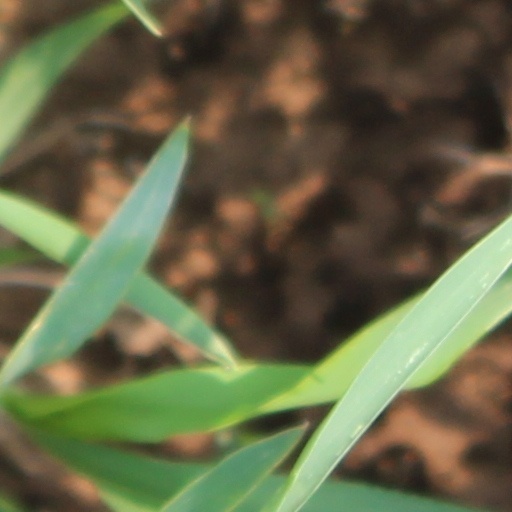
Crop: wheat